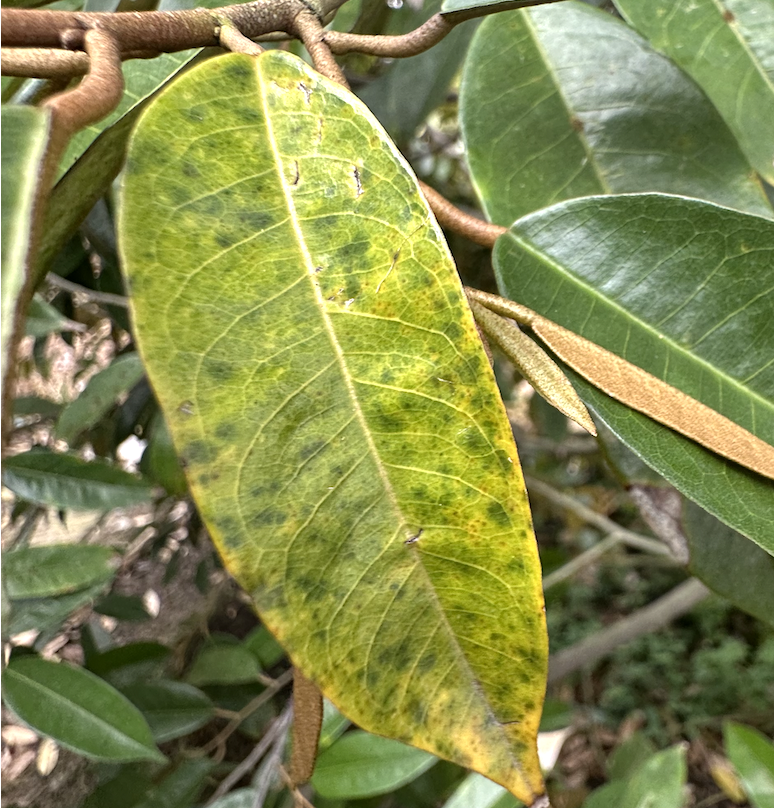
Label: stem_blight